Transportation in Taichung

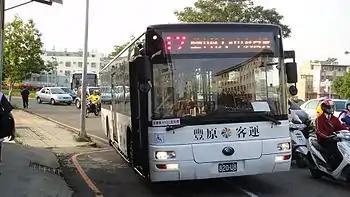
Taichung City Bus vehicle

There have been slightly more than 200 routes in the network of Taichung City Bus at present in 2015.